History of Tampa, Florida

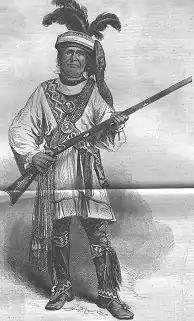
Seminole Billy Bowlegs

Colonel Brooke, the outpost's first commander, directed his troops to clear the area for the construction of a wooden fort and support buildings, but ordered that several ancient live oak trees inside the encampment be spared to provide shade and cheer. On January 22, 1824, the post was officially named Fort Brooke. John Mercer Brooke was born there. The first post office was established in 1831.